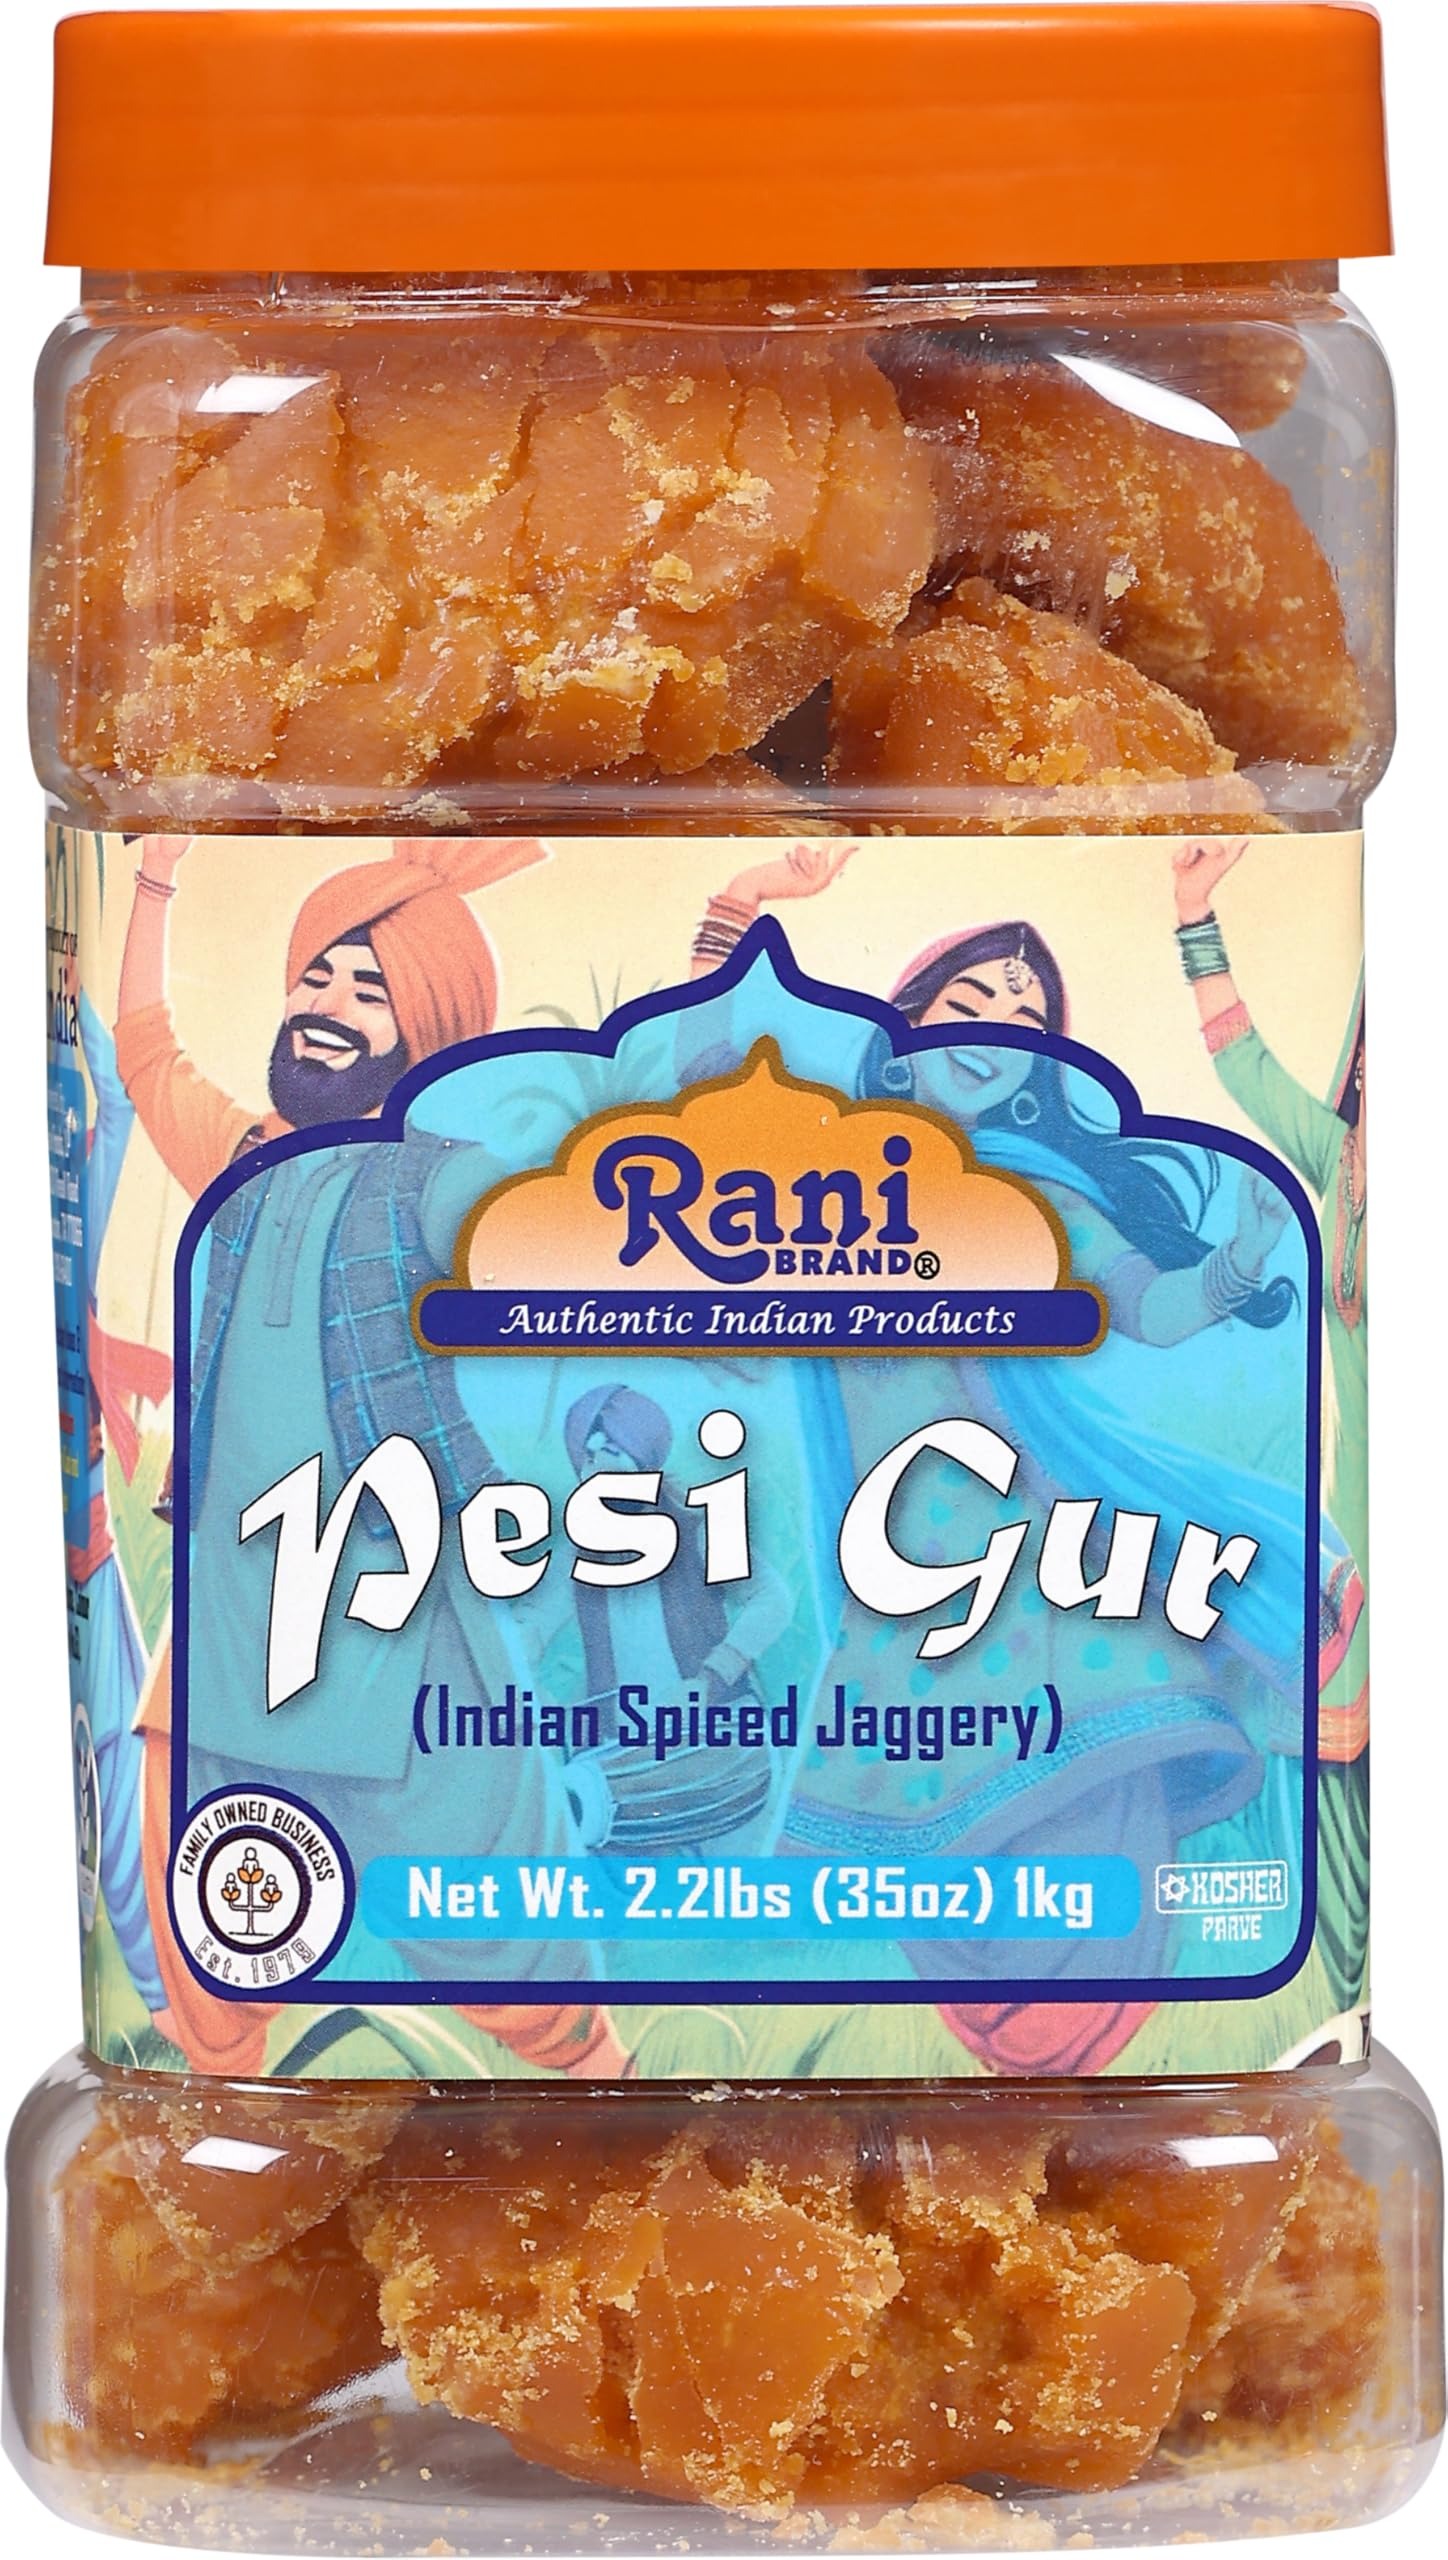
Item Name: Rani Pesi Gur (Jaggery) Indian Unrefined Raw Cane Sugar 35oz (2.2lbs) 1kg PET Jar ~ Gluten Friendly | Vegan | NON-GMO | Kosher | No Salt or fillers | Indian Product
Bullet Point 1: You'll LOVE our Pesi (Jaggery) by Rani Brand--Here's Why:
Bullet Point 2: ❤️Now KOSHER! No Salt or Sugar added, Gluten Friendly, NON-GMO, No "fillers" & Great Flavor!
Bullet Point 3: ❤️Packed in a no barrier Plastic Jar, let us tell you how important that is when using Indian Jaggery!!
Bullet Point 4: ❤️Rani is a USA based company selling Indian Foods for over 40 years, buy with confidence!
Bullet Point 5: ❤️Net Wt. 35oz (2.2lbs) 1kg, Product of India
Product Description: Pesi Gur is a natural palm sugar, renowned for its unique taste & texture. Great for cooking & almost a snack in itself its very tasty. Rani Brand brings you a wide variety of Natural Sugars from each area of the Indian Subcontinent.
Value: 35.0
Unit: Ounce

Price: 16.99